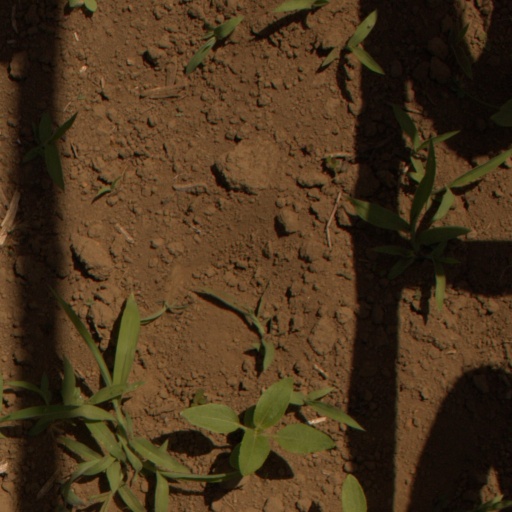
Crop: Jerusalem artichoke